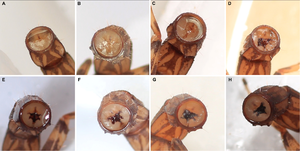
L'hémolymphe est le liquide circulatoire des arthropodes dont le rôle est analogue au sang et au liquide interstitiel des vertébrés. Sa circulation est assurée par plusieurs dispositifs anatomiques, selon les groupes et contrôlée finement par le système nerveux.